Hammerin' Hero

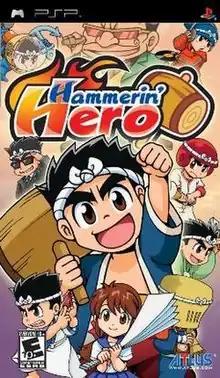
North American cover art

Hammerin' Hero, known in Japan as and in Europe as GenSan, is a 2008 platform video game for the PlayStation Portable handheld. It is the eighth and most recent game in the "Hammerin' Harry" series excluding spin-offs. The game was developed and published by Irem in Japan, while it was later published by Atlus in North America and by DHM Interactive in Europe.